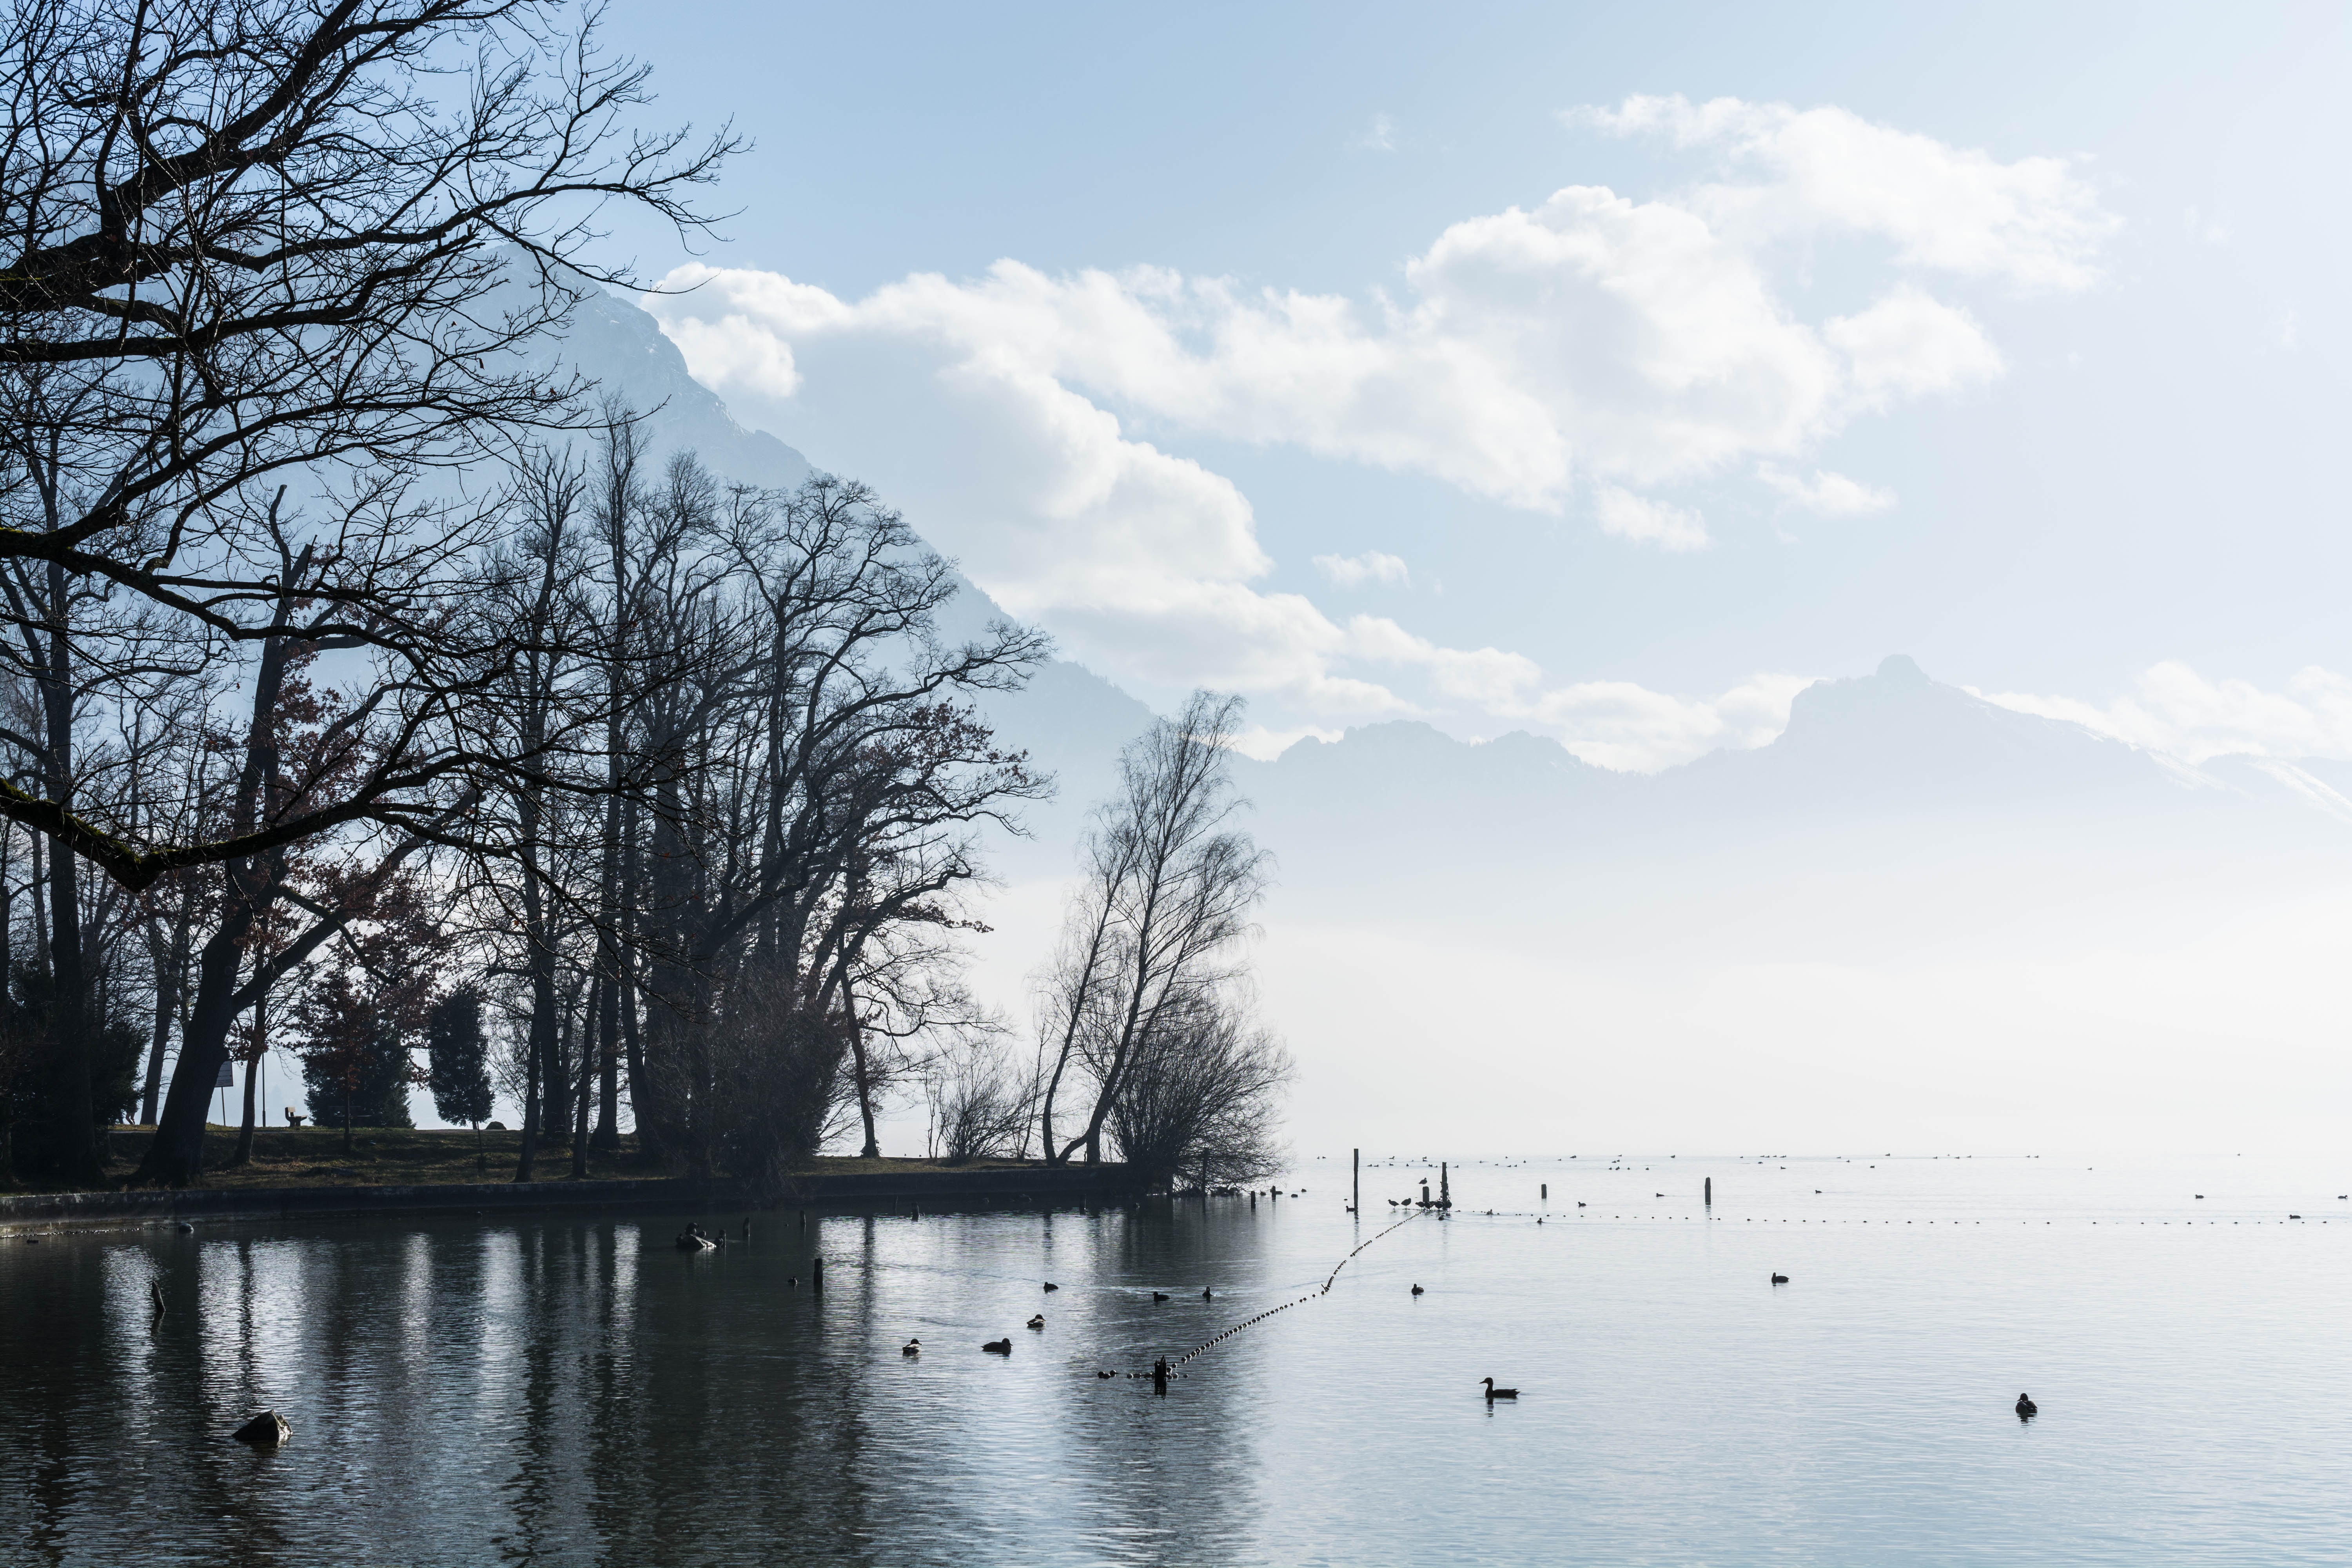
landscape, tree, water, nature, horizon, cold, winter, cloud, plant, sky, fog, white, sunlight, morning, lake, dawn, river, dusk, reflection, park, alpine, infinity, blue, rest, austria, trees, birds, clouds, mountains, animals, ducks, mirroring, traunsee, atmospheric phenomenon, tuscany park